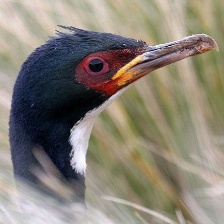
Species: AUCKLAND SHAQ
Scientific name: LEUCOCARBO COLENSOI